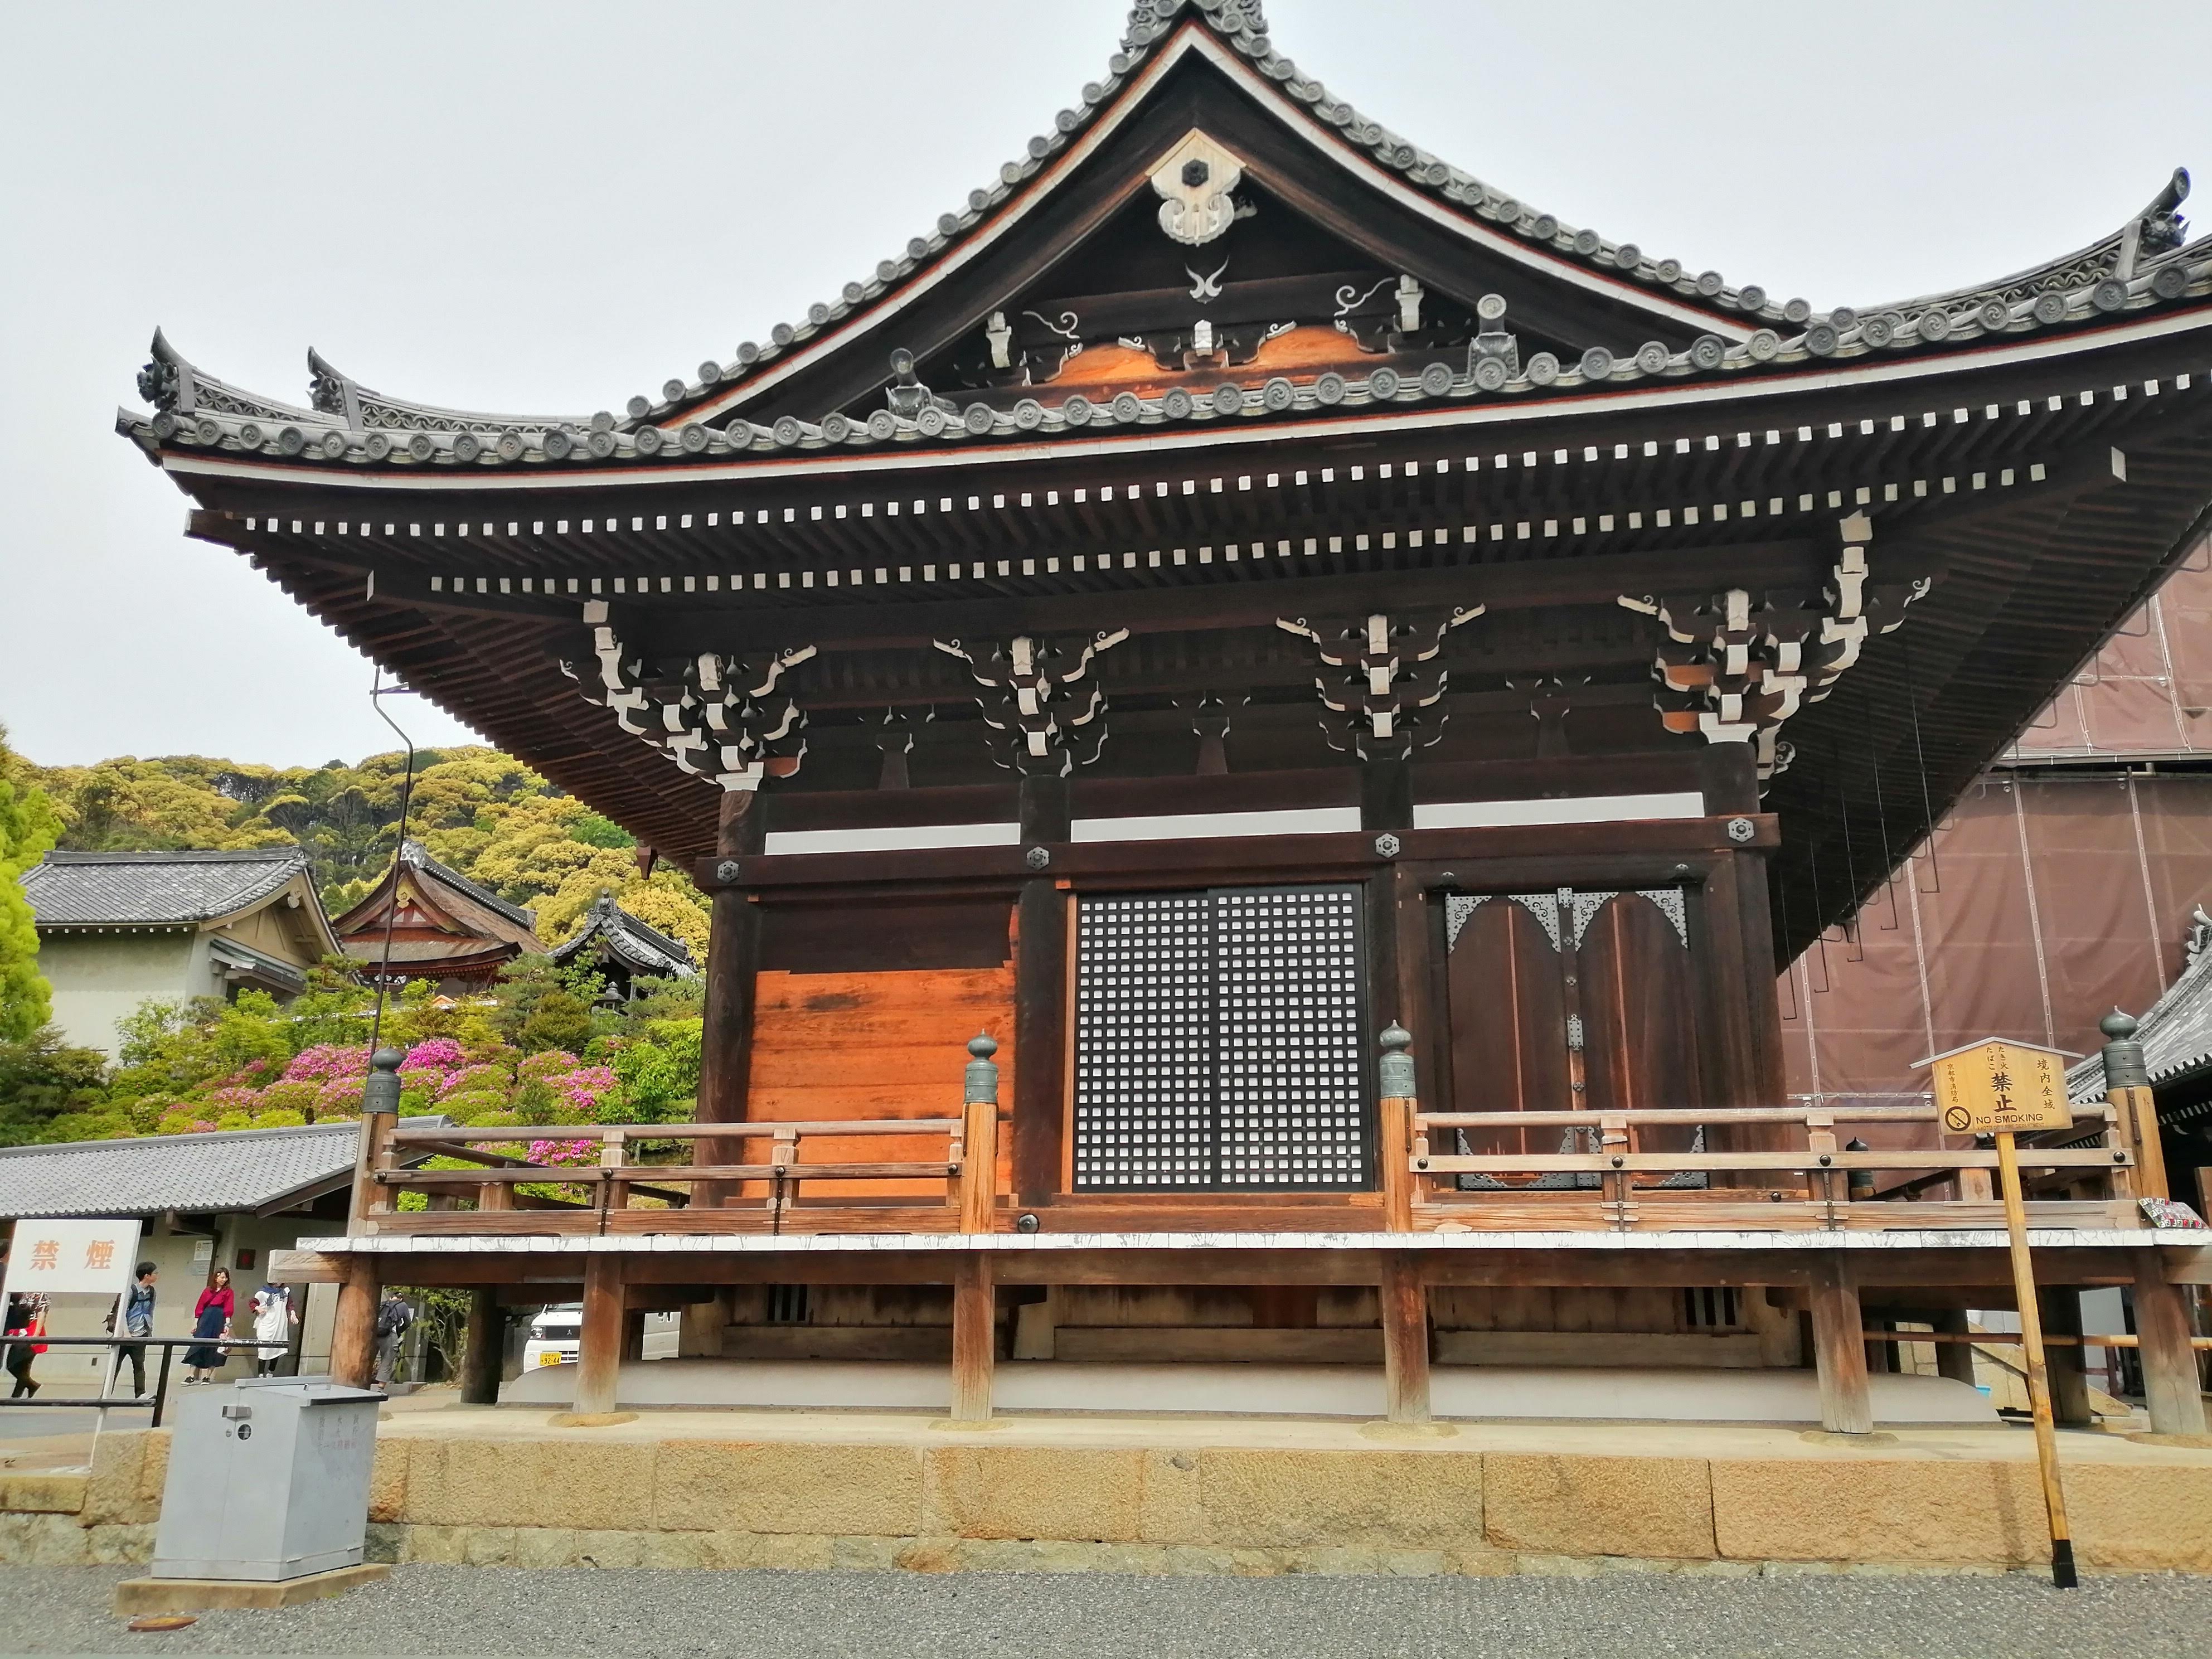
osaka, japan, chinese architecture, japanese architecture, temple, place of worship, shrine, shinto shrine, architecture, building, pagoda, historic site, wat, leisure, facade